John C. Osgood

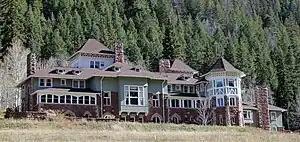
Cleveholm Manor, aka Osgood Castle

A saloon was also part of the Club, with card tables and pool tables, but specific rules were strictly enforced.